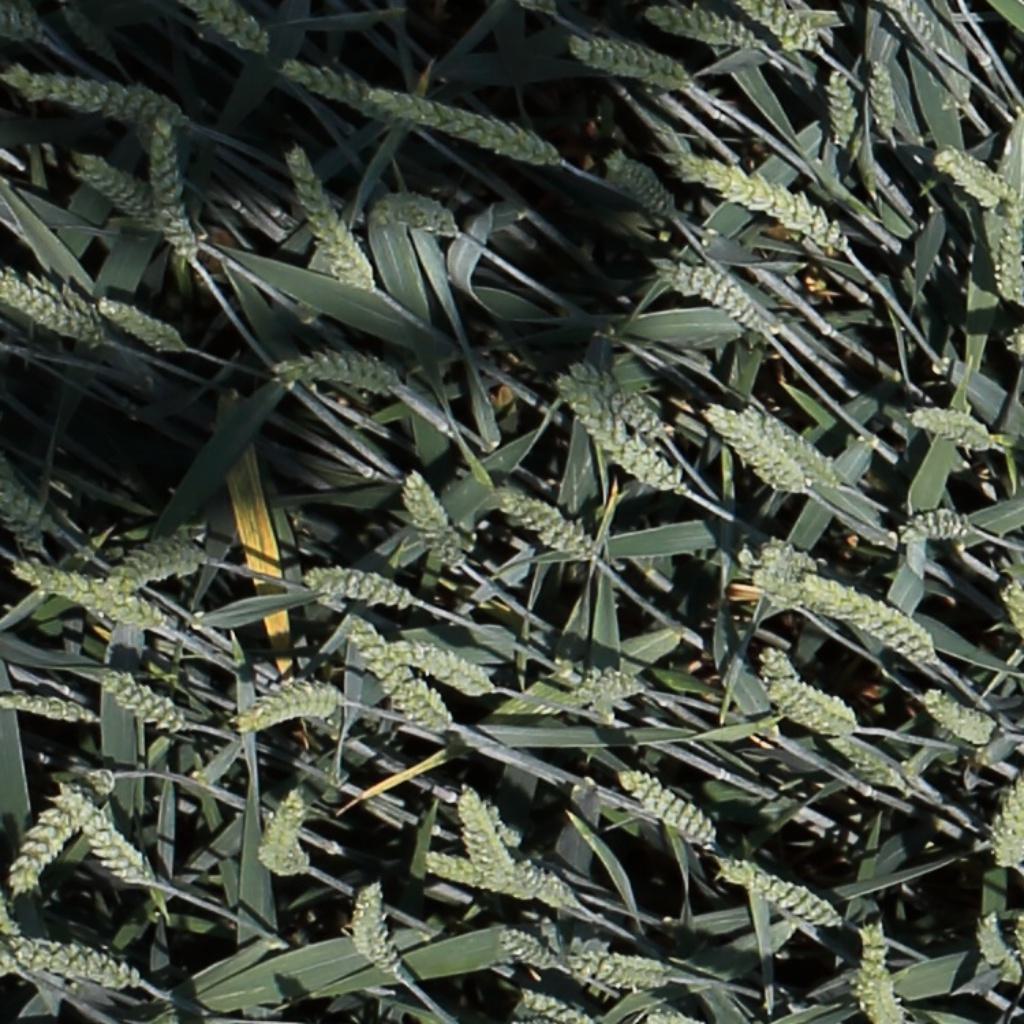
Country: Switzerland
Location: Usask
Wheat development stage: Filling